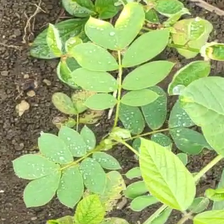
Weed species: Sicklepod_(Senna obtusifolia)